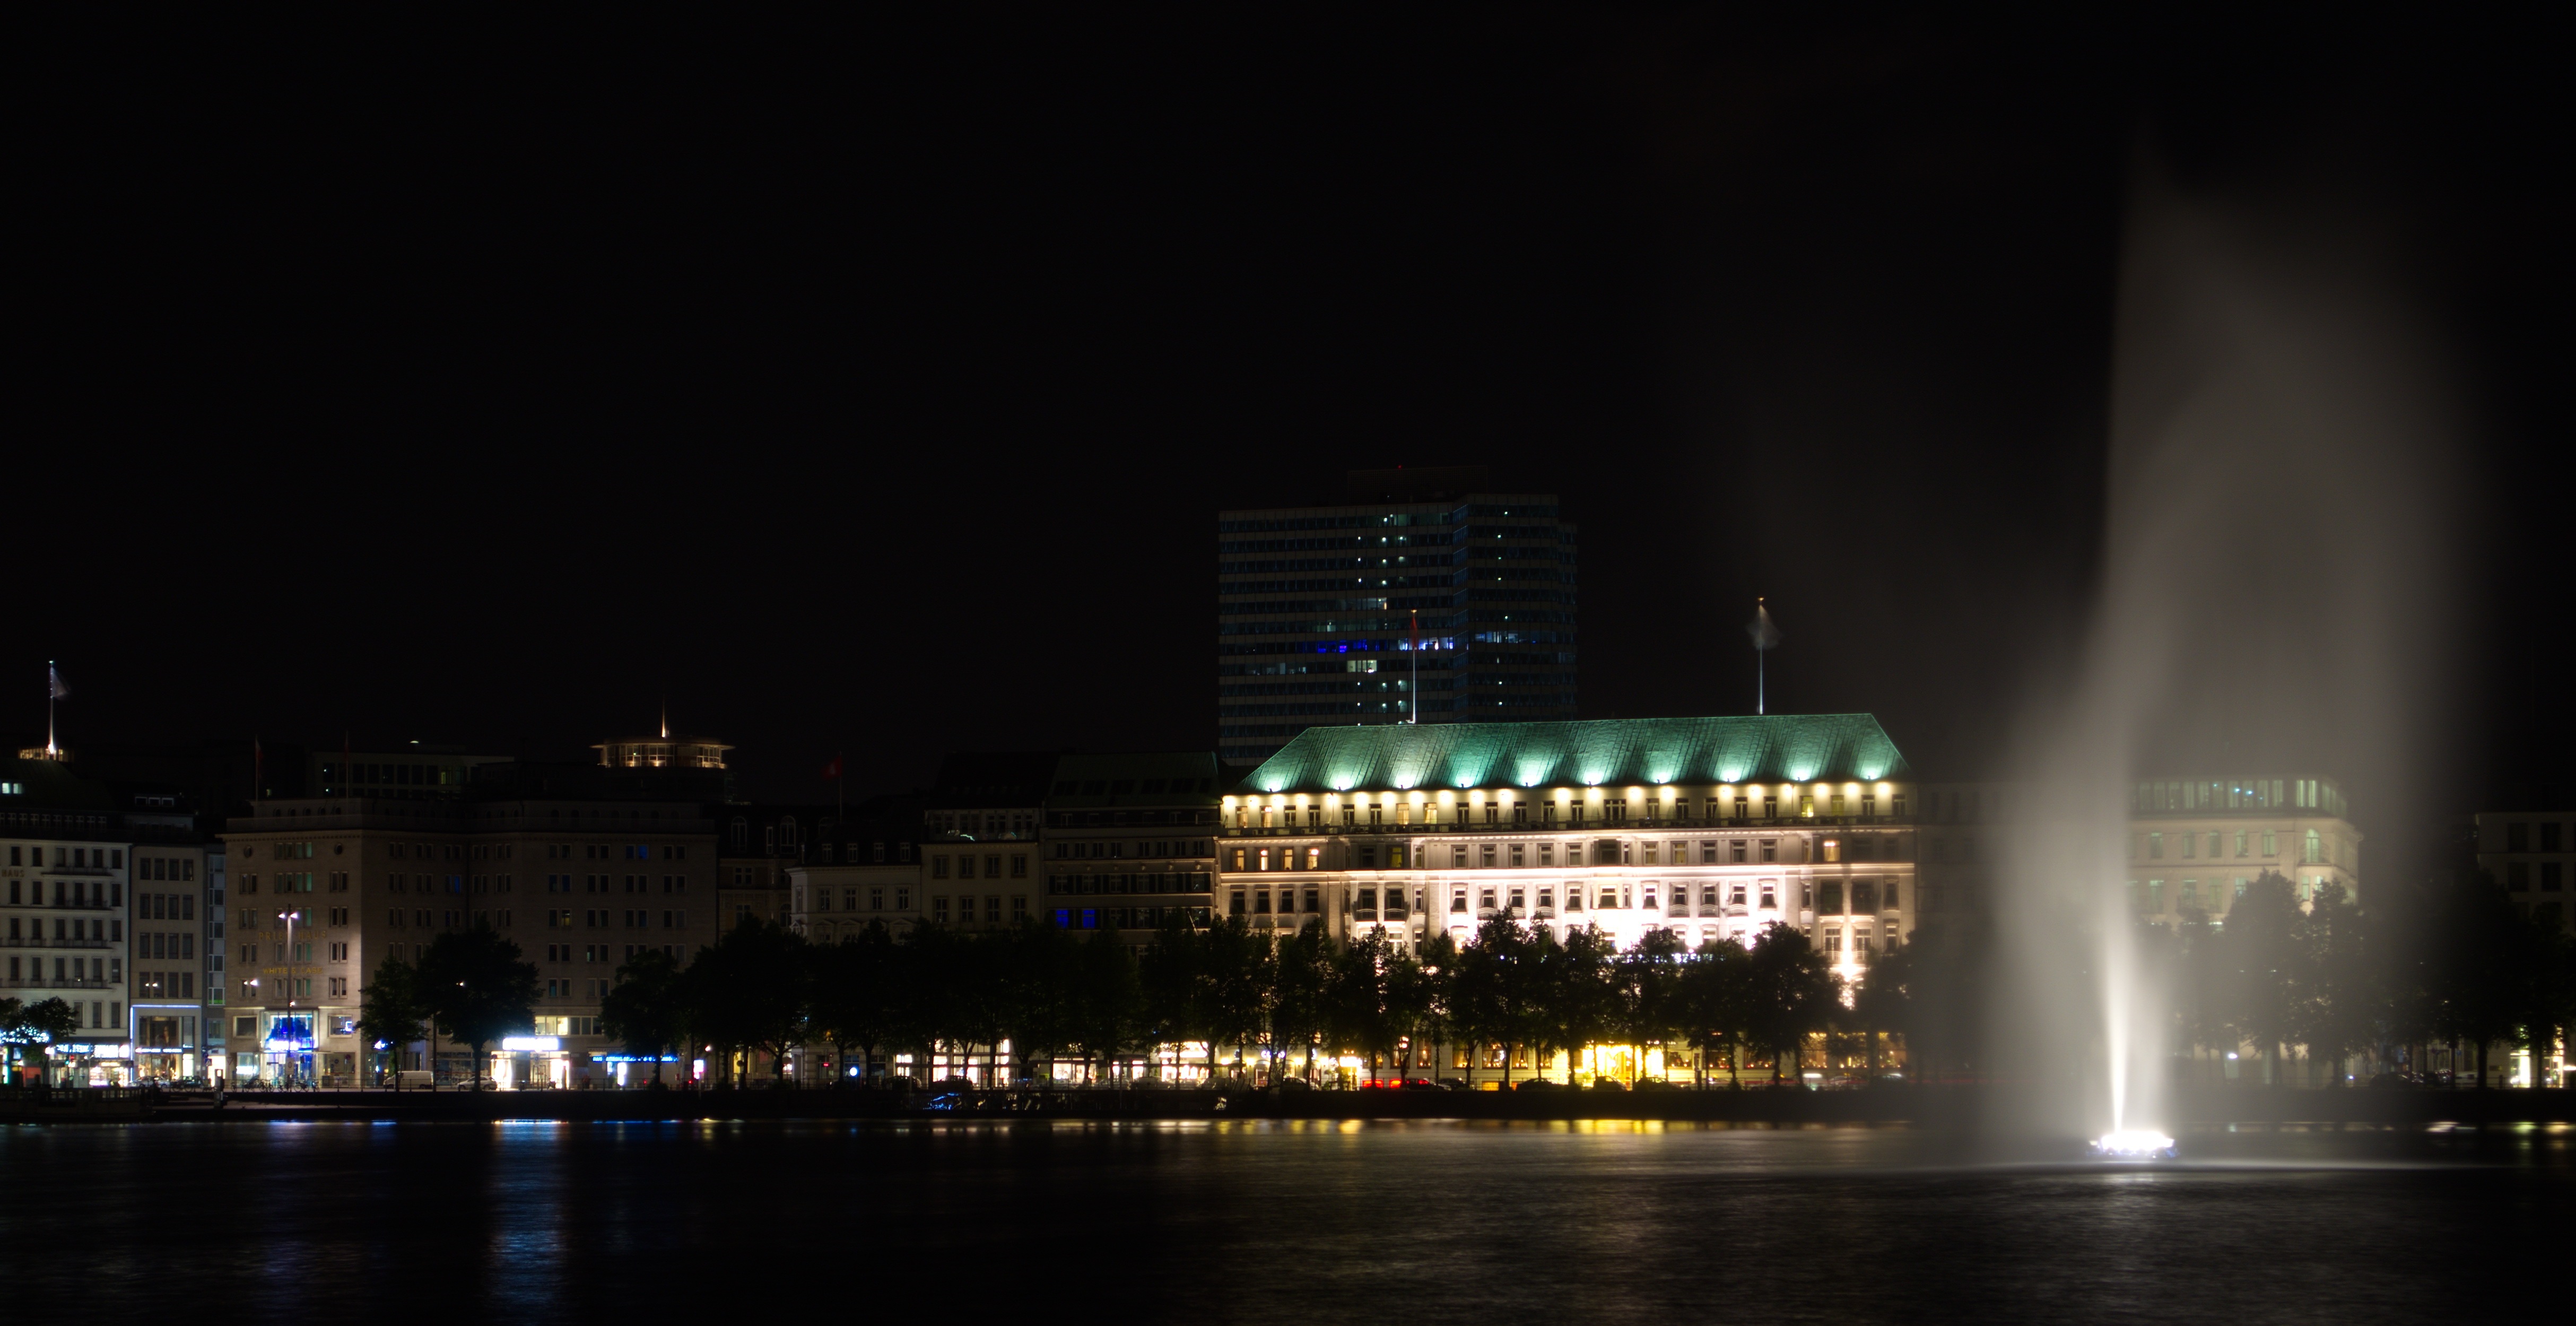
water, light, skyline, night, city, skyscraper, cityscape, downtown, dusk, evening, reflection, landmark, darkness, lighting, hotel, fountain, hamburg, mirroring, metropolis, hanseatic city, hanseatic, hamburgisch, alster, binnenalster, urban area, four seasons, human settlement, hotel four seasons, alster fountain